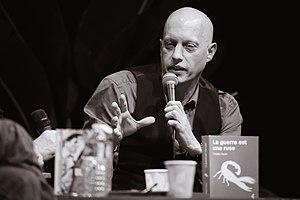
Photo prise lors du festival Jardin d'Hiver à Rennes en février 2019
Frédéric Paulin, né en Île-de-France en 1972, est un écrivain français, auteur de romans policiers.